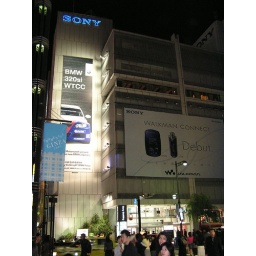
This is the famous Sony building in Ginza. It has a floor for every major product line Sony makes.